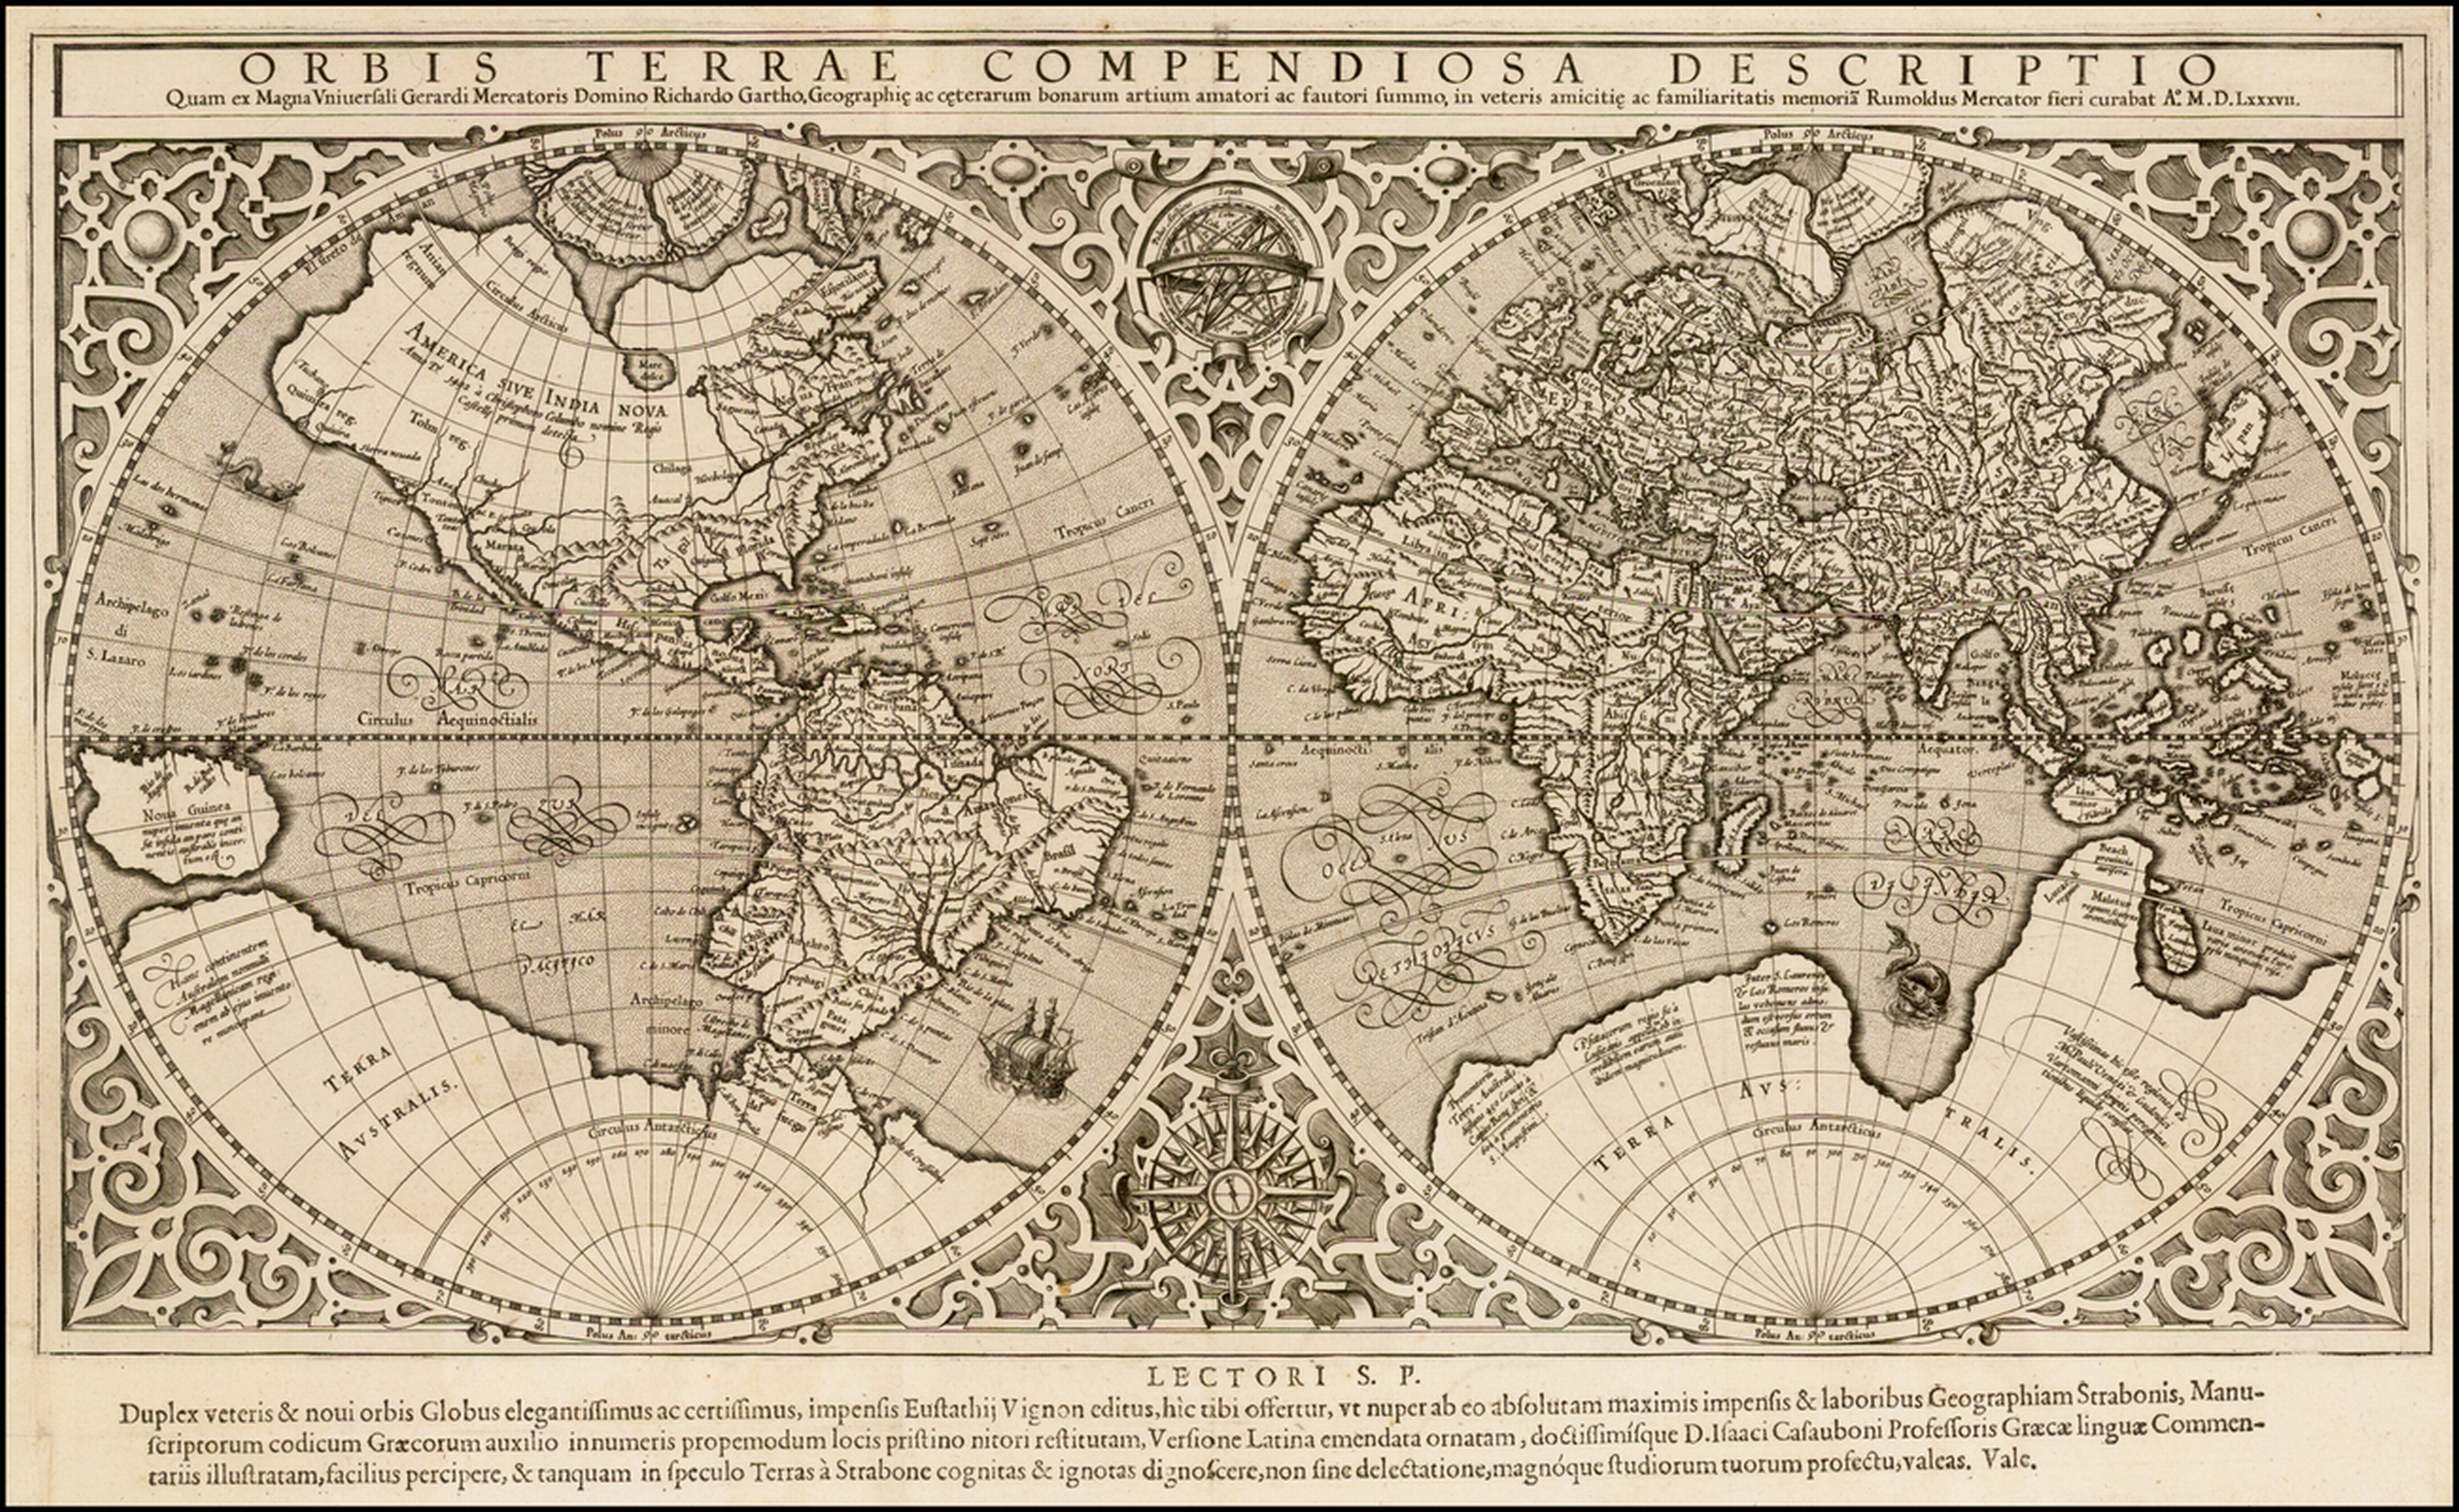
map, world, black and white, history, atlas, organism